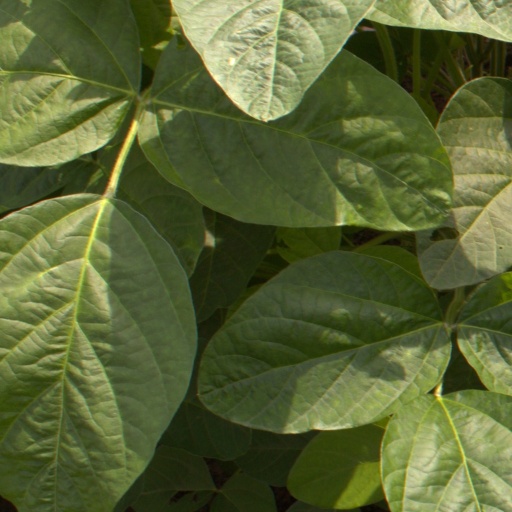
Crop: soybean